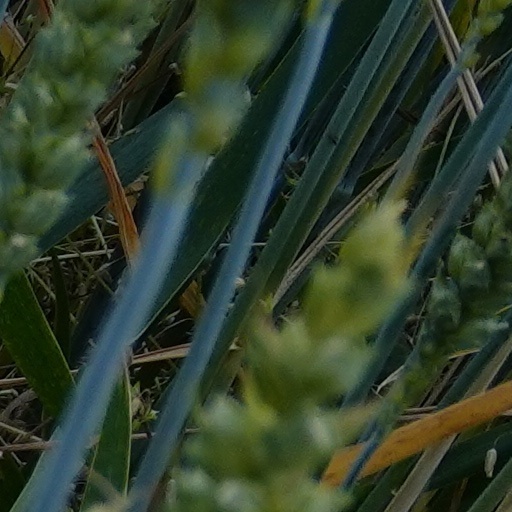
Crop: wheat